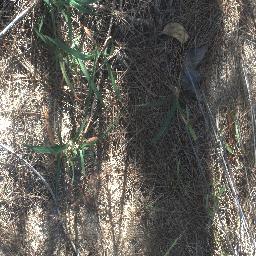
Label: negative